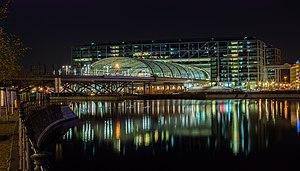
La gare centrale de Berlin en Allemagne est la plus importante d'Europe par la taille. Construite d'après les plans de l'architecte Meinhard von Gerkan, elle fut inaugurée le 26 mai 2006 après plus de onze années de travaux. Située au cœur de Berlin, au sud-est du quartier de Moabit, sur les rives de la Sprée et du Humboldthafen, la gare est construite sur l'ancien site de la gare de Lehrte, donnant sur l'Invalidenstraße.